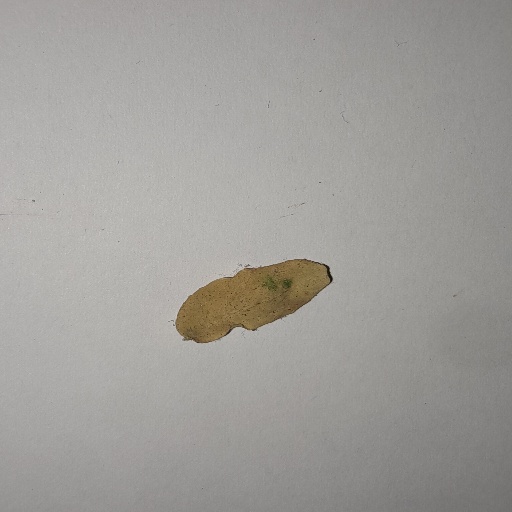
Species: Sojina
Leaf condition: Yellow Leaf